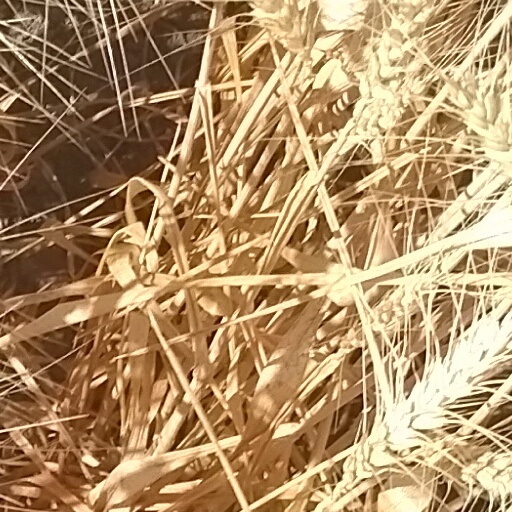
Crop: wheat